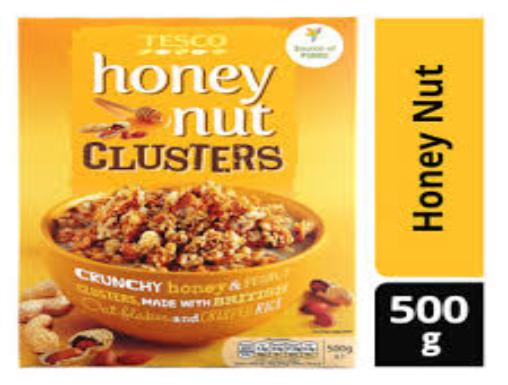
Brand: Honey Nut Clusters
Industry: Food